Venetian Crusade

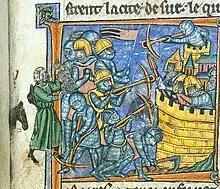
Illustration from the "Estoire d'Eracles" (British Library, Yates Thompson MS 12, dating to 1232–1261) showing the siege of Manbij (1124). Belek Ghazi's head is being brandished by the besiegers.

Shortly after the council, Baldwin and Patriarch Warmund also sent letters to Pope Calixtus II, urging him to call a crusade to support the defense of the Holy Land. They both realized that in the recent campaigns, the Crusaders were seriously weakened, especially due to the destruction of the entire Principality of Antioch's army at the Battle of Ager Sanguinis. So in order to fight off the constant Muslim attacks on the Outremer, they would need outside help. This fact especially became true when Ilghazi launched a new invasion of the Outremer.